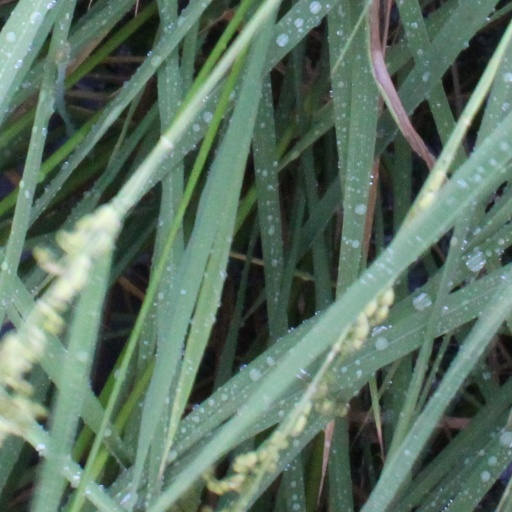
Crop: rice